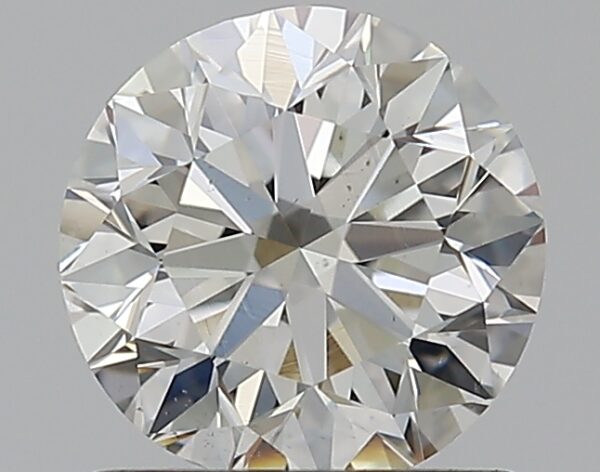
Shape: round
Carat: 1
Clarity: VS2
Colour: I
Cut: VG
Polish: EX
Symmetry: VG
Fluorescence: N
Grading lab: GIA
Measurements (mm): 6.17 x 6.24 x 4.01